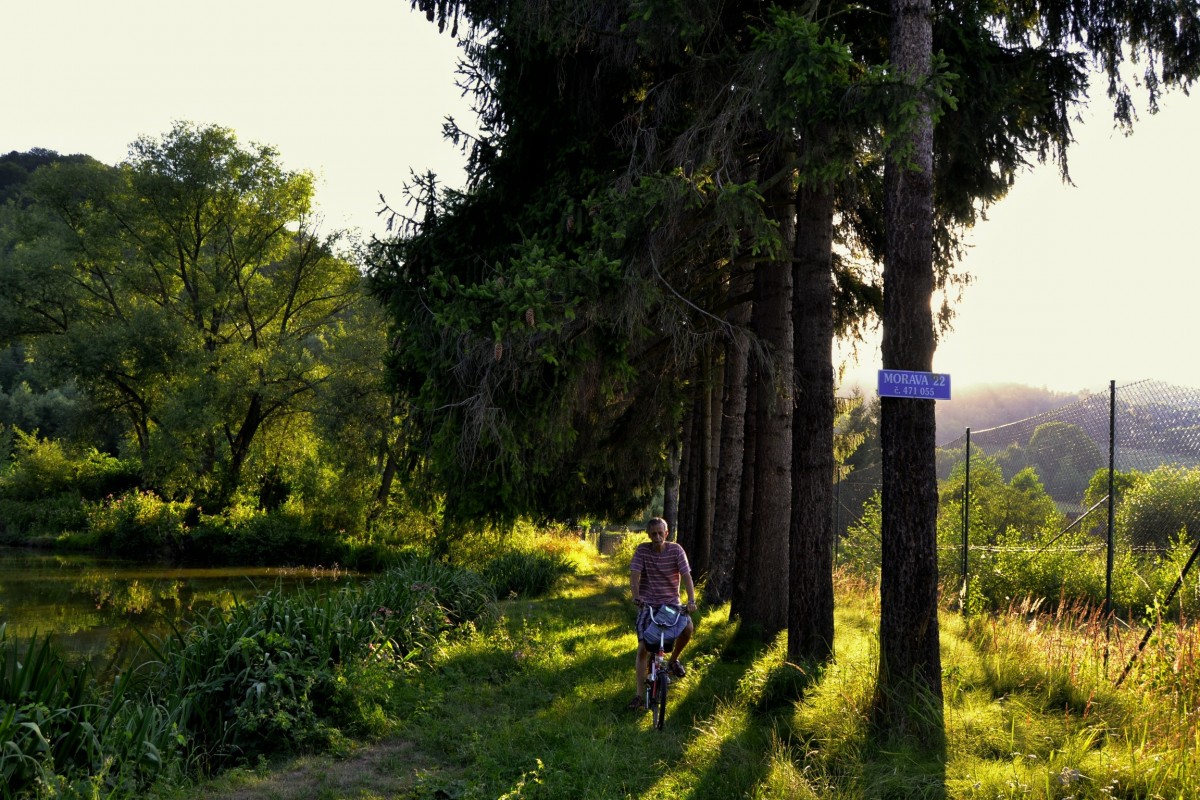
Tags: nature, forest, grass, wilderness, meadow, leaf, flower, green, jungle, autumn, woodland, habitat, ecosystem, rural area, natural environment